Abdul Jabbar Jahanabadi

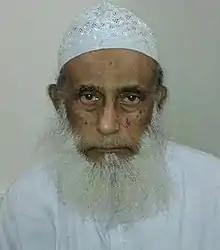

Muhammad Abdul Jabbar Jahanabadi was an Islamic scholar and secretary general of Befaqul Madarisil Arabia Bangladesh. He has been described as a pioneer to Islamic education in the erstwhile newly founded country of Bangladesh.